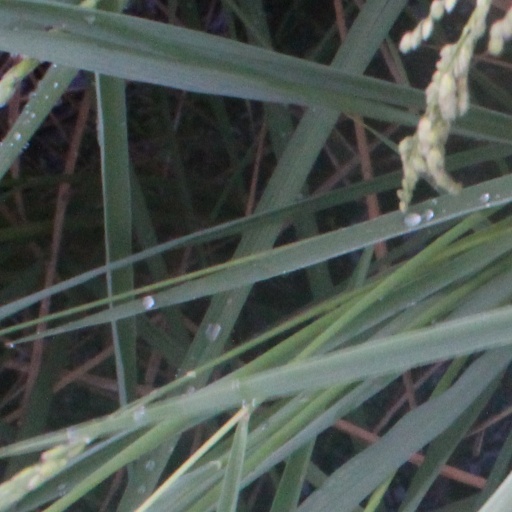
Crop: rice